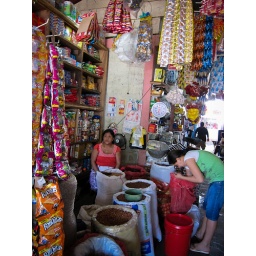
A market at a bus terminal in Leon while waiting for the bus to Las Penitas.